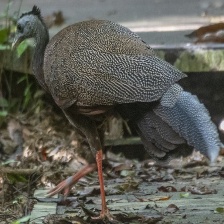
Species: GREAT ARGUS
Scientific name: ARGUSIANUS ARGU